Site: brandenburg
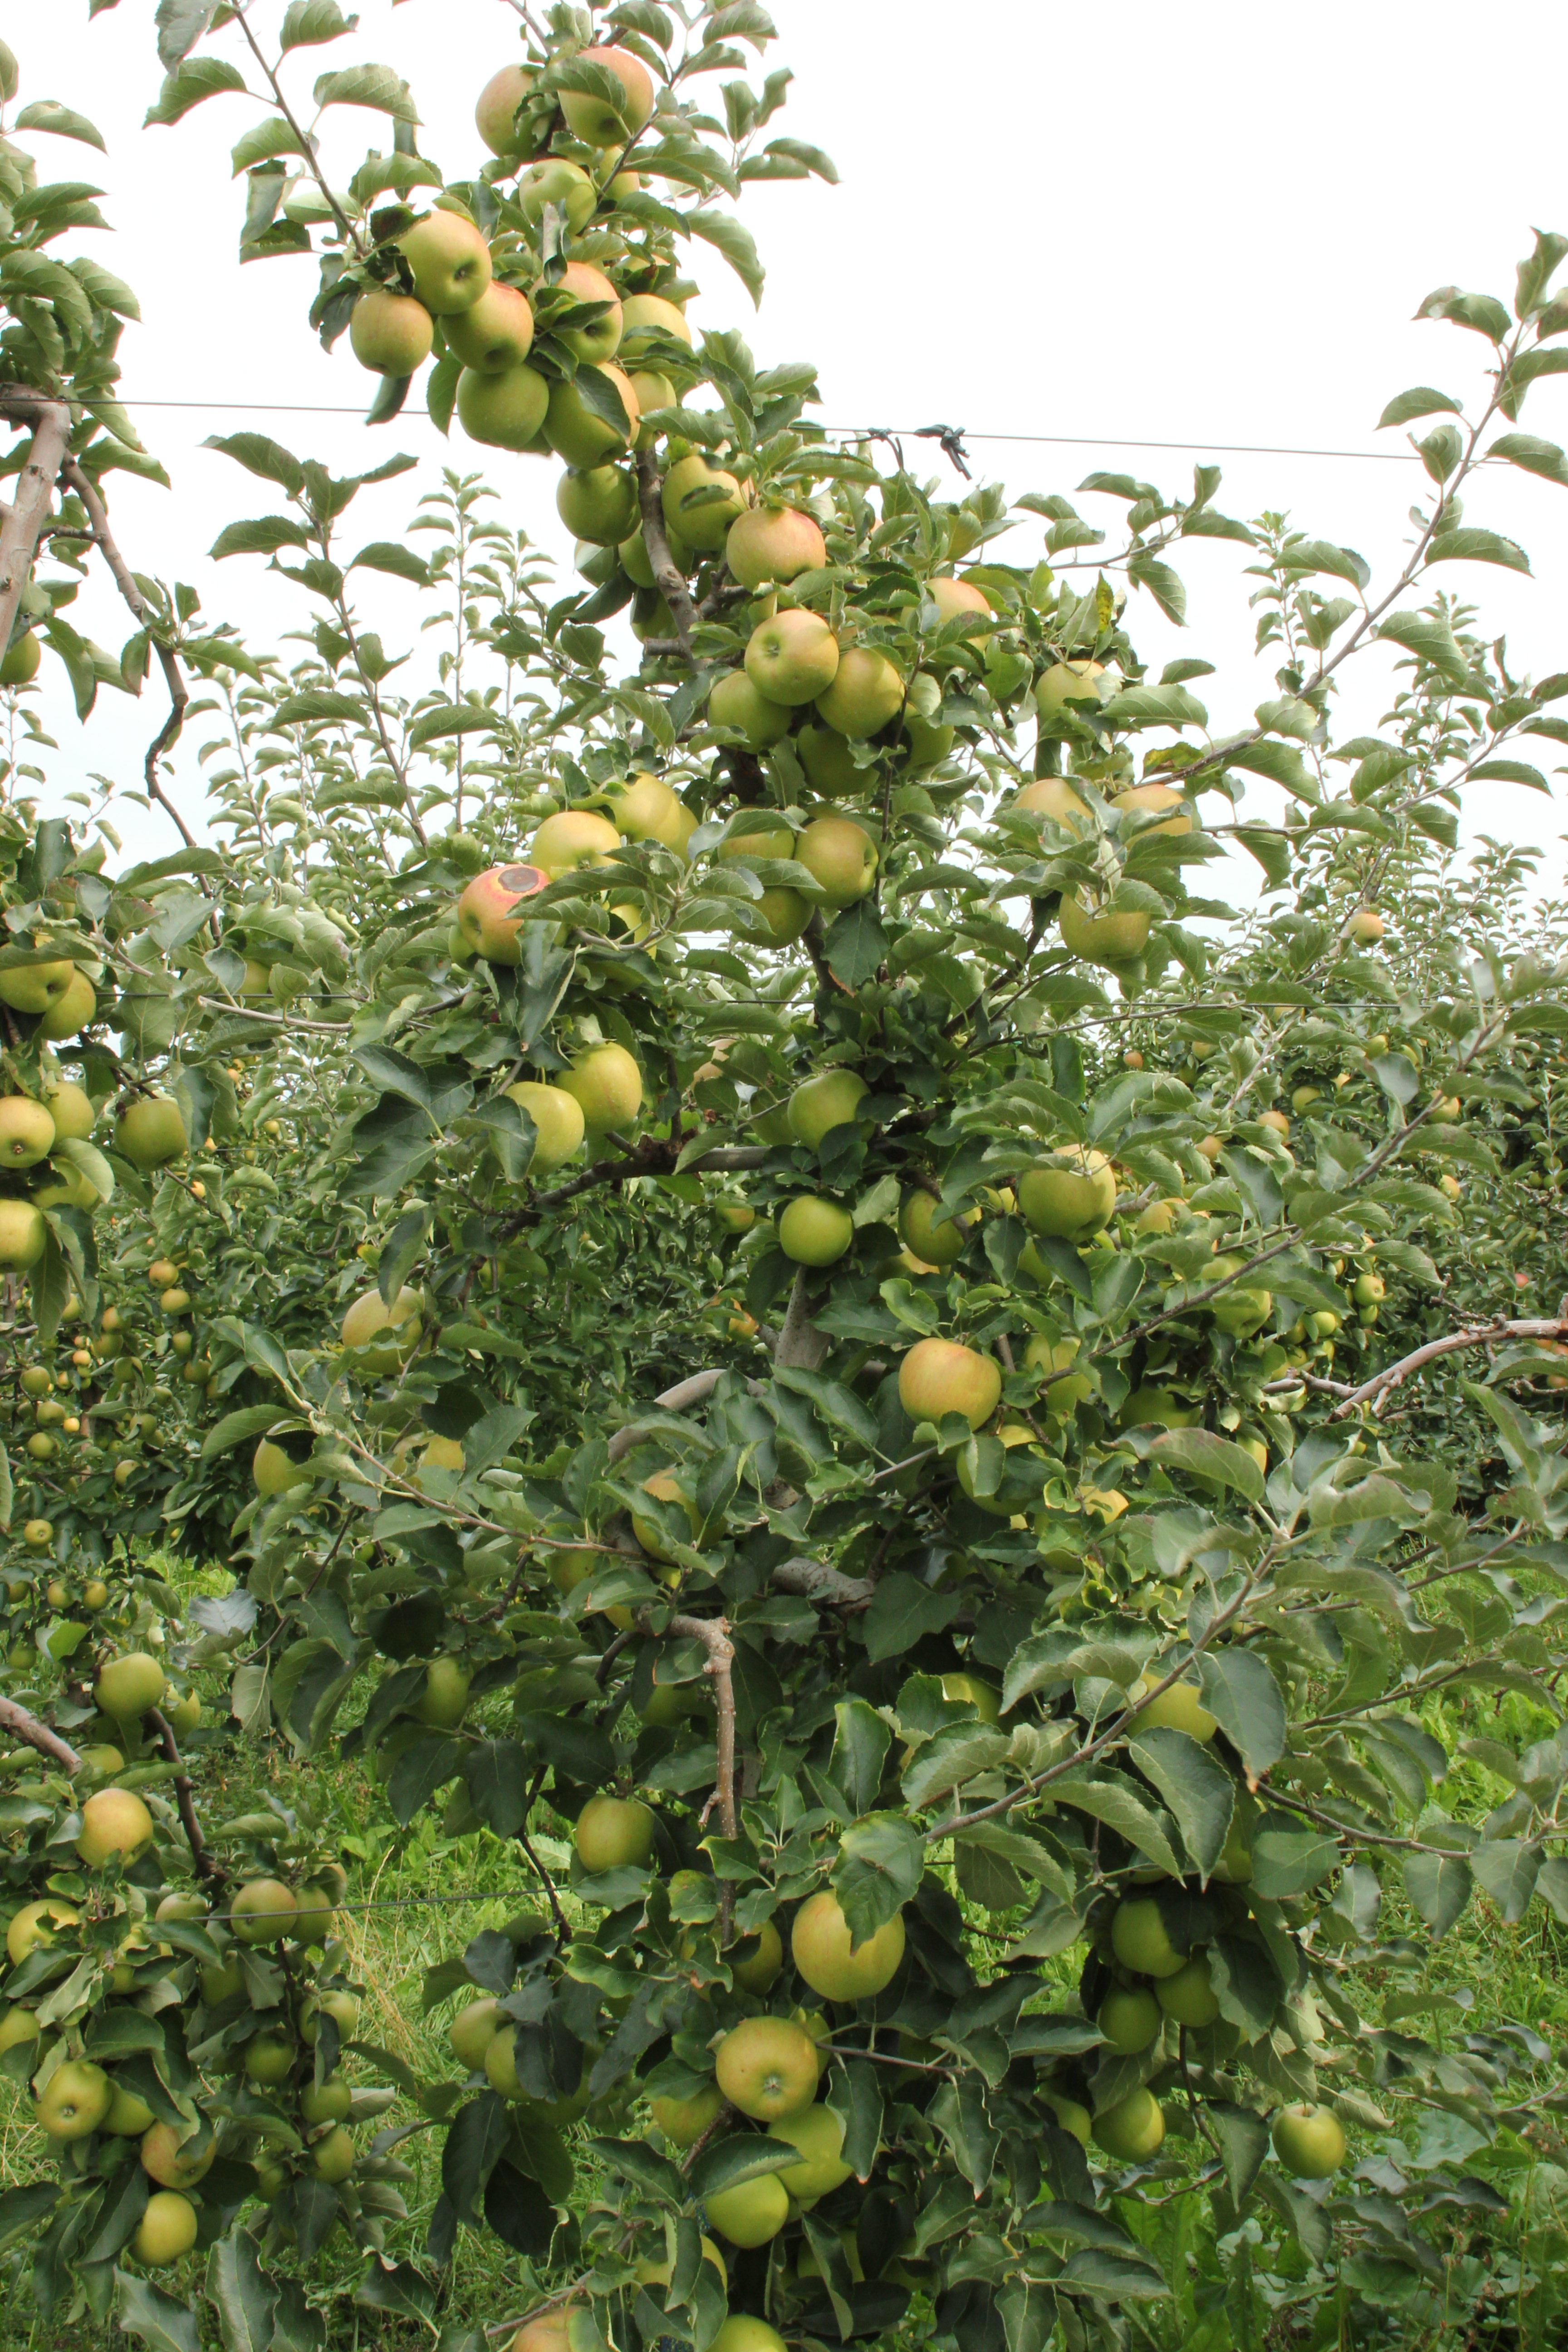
Growth stage (BBCH 87): Maturity of fruit and seed